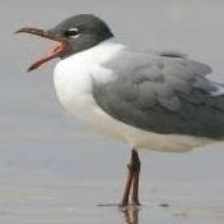
Species: LAUGHING GULL
Scientific name: LEUCOPHAEUS ATRICILLA